Tony Vandervell

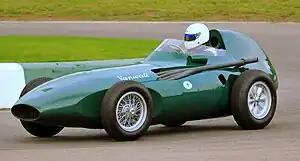
1958 Vanwall Formula One car

Guy Anthony "Tony" Vandervell (8 September 1898 – 10 March 1967) was a British industrialist, motor racing financier, and founder of the Vanwall Formula One racing team.